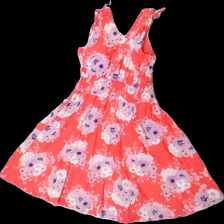
View: front
Type: Dress
Category: Children
Brand: H&M
Colors: Pink, Purple, White
Material: 100% Cotton
Pattern: Floral print
Cut: Loose
Size: 146
Season: All
Price range: 50-100
Recommended usage: Reuse
Description: floral print dress